Idyll X

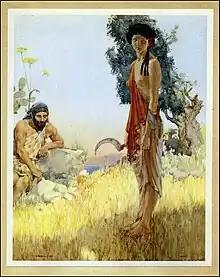
They all call thee a 'gipsy', gracious Bombyca, and 'lean', and 'sunburnt', 'tis only I that call thee 'honey-pale'

The characters of this pastoral are two reapers, Milon, the man of experience, and Bucaeus, called also Bucus or Buttus, the lovesick youth. The conversation takes place in the course of their reaping, and leads to a love-song from Bucaeus and a reaping-song from Milon. Milon's song, after a prayer to Demeter, addresses itself in succession to binders, threshers, and reapers, and lastly to the steward. Both songs are supposed to be impromptu, and sung as the men reap on.